2010 NBA All-Star Game

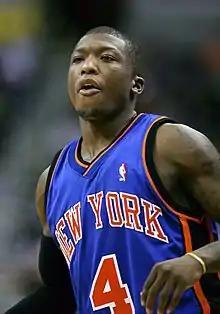
Nate Robinson won the 2010 Sprite Slam Dunk Contest, becoming the first three-time champion.

The Sprite Slam Dunk Contest was contested by defending champion Nate Robinson, All-Star Gerald Wallace, Shannon Brown and DeMar DeRozan. The fourth contestant was determined through the first ever NBA All-Star Dunk-In, a single-round slam dunk competition that was held at halftime of the Rookie Challenge game. The opening matchup between DeRozan and Eric Gordon ended with DeRozan winning 61% of the online fan vote and the final spot in the Saturday competition.